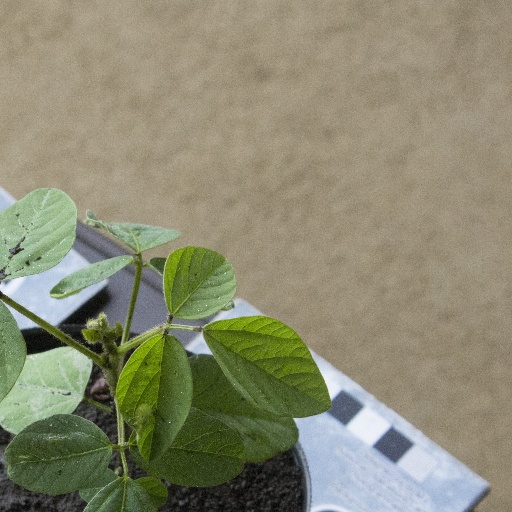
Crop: soybean